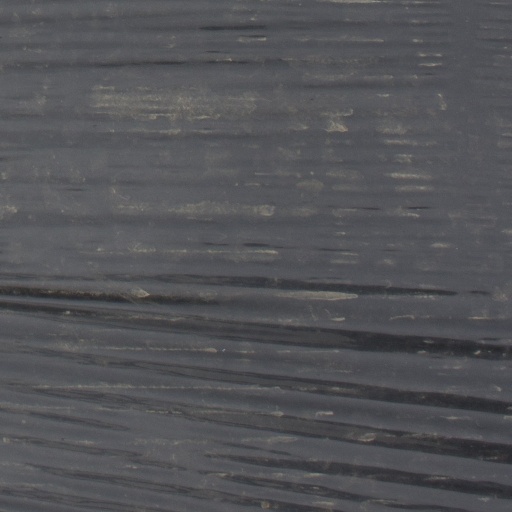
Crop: Jerusalem artichoke